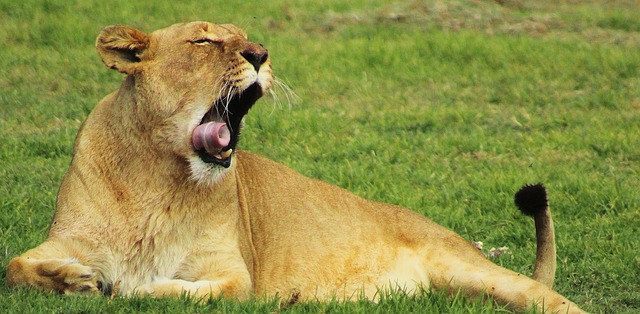
Label: gatto